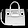
Label: Bag